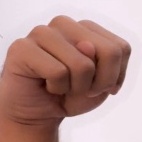
ASL sign: N